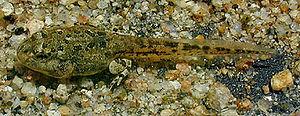
Anaxyrus californicus est une espèce d'amphibiens de la famille des Bufonidae. Elle est parfois encore nommée Bufo californicus. Ce batracien vit dans le sud-ouest de l’Amérique du Nord.